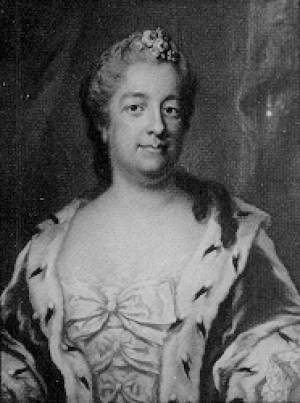
17 janvier : Première observation, à Paris, par Pierre Méchain, de la comète de Encke.